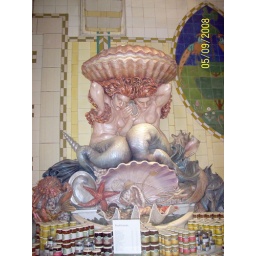
art in Harrods first floor market